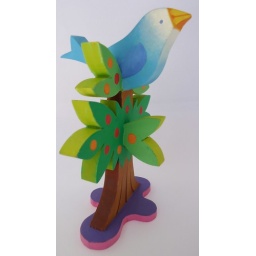
blue bird in a ploka dot tree sculpture